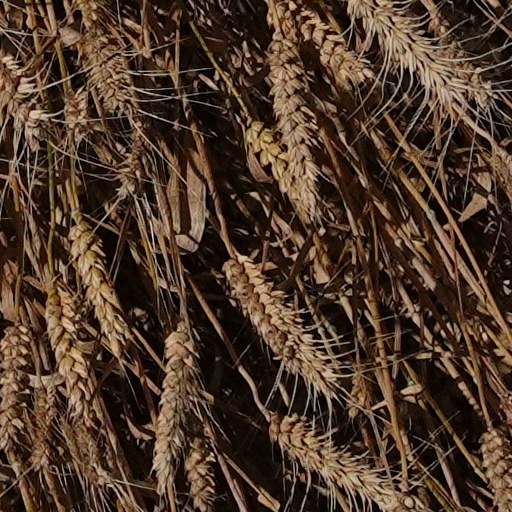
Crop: wheat